Optical microscope

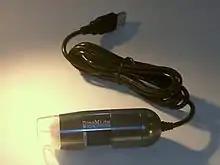
A miniature USB microscope

A digital microscope is a microscope equipped with a digital camera allowing observation of a sample via a computer. Microscopes can also be partly or wholly computer-controlled with various levels of automation. Digital microscopy allows greater analysis of a microscope image, for example, measurements of distances and areas and quantitation of a fluorescent or histological stain.